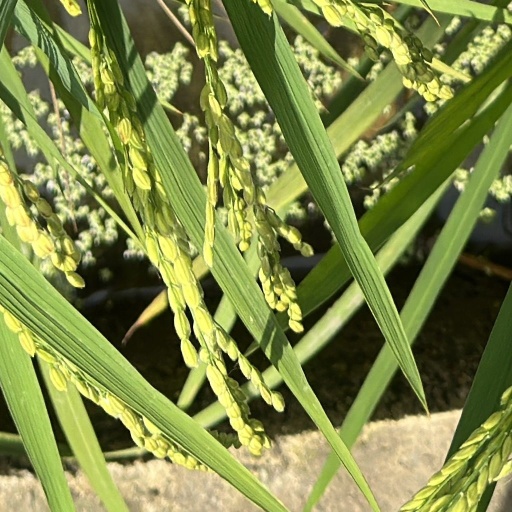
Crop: rice